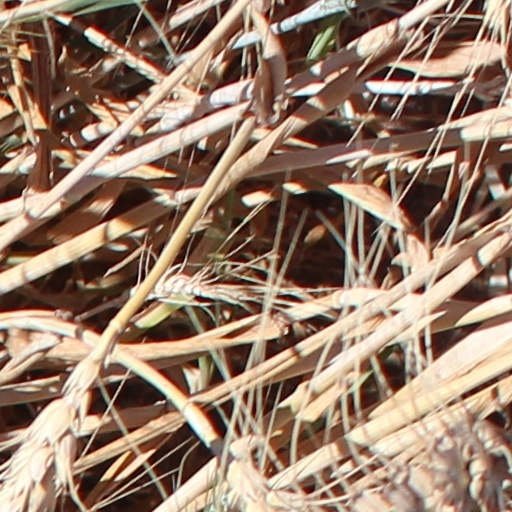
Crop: wheat